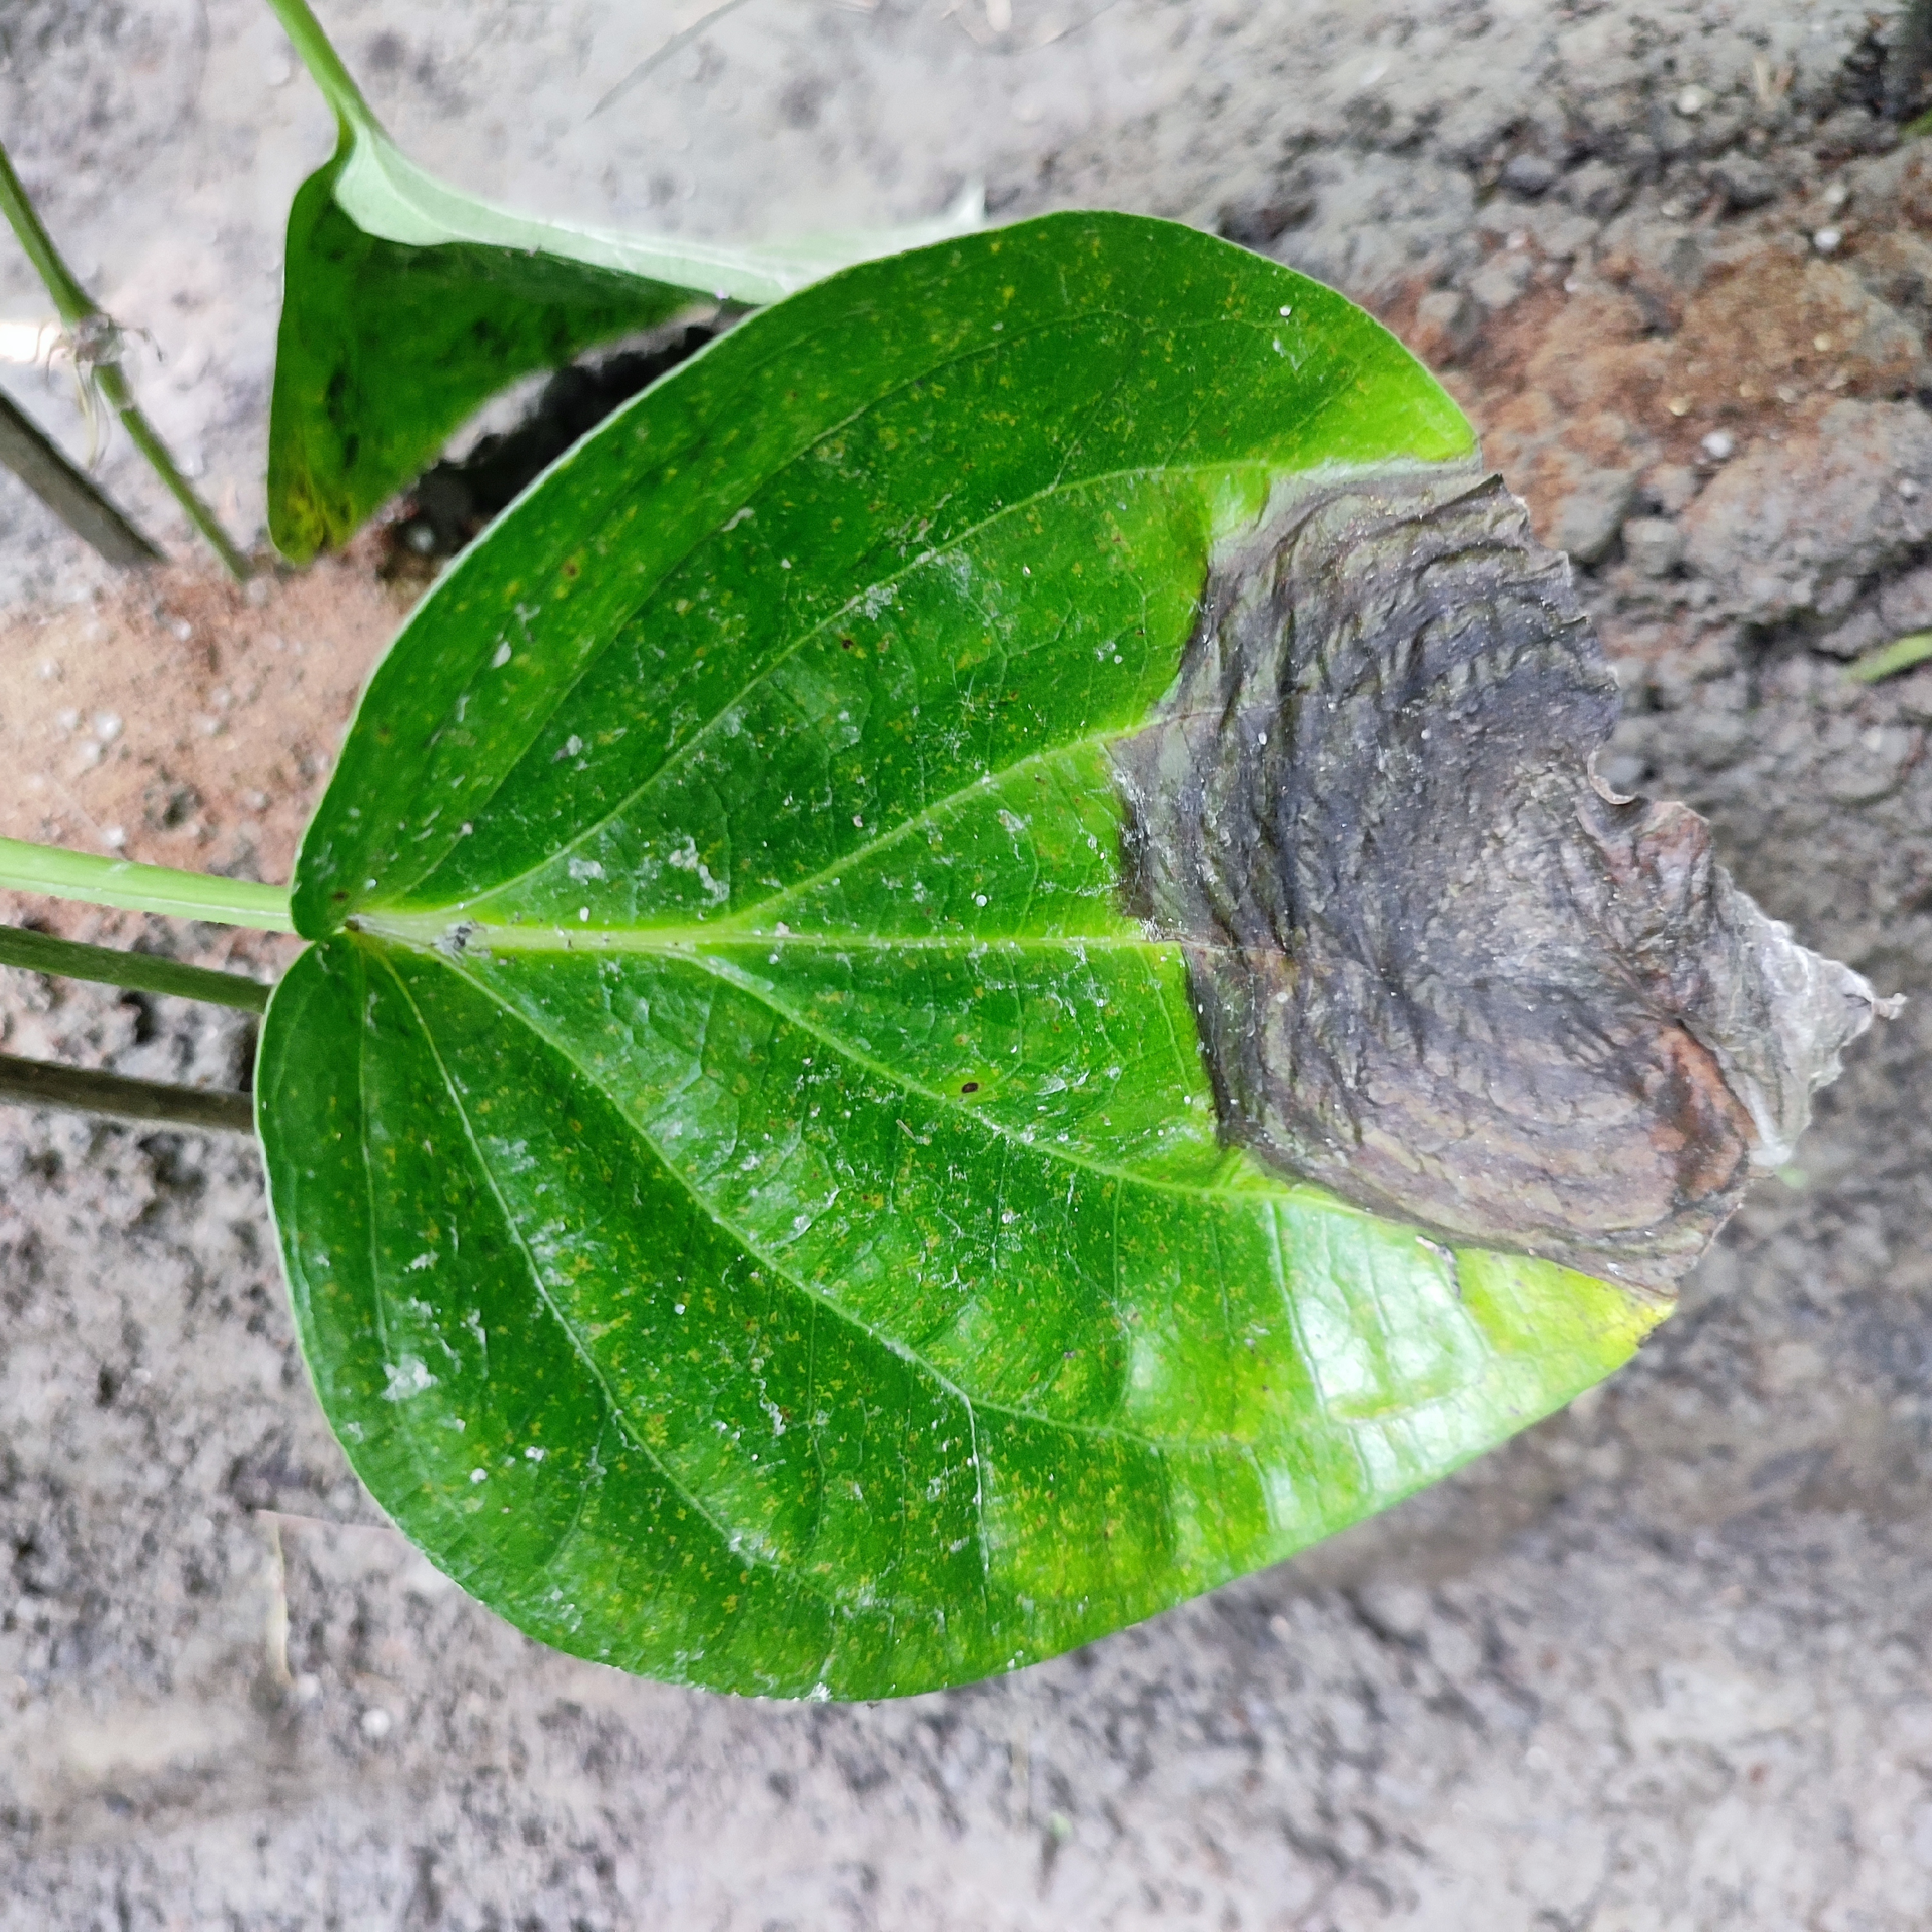
Label: Bacterial_Leaf_Disease